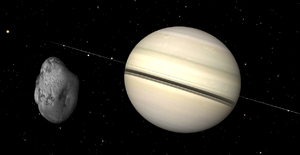
Pollux, officiellement Saturne XXXIV Pollux, est un satellite naturel de Saturne découvert sur des images prises le 21 octobre 2004 par la sonde Cassini-Huygens. L'équipe, menée par Carolyn C. Porco, est créditée dans son ensemble. Peu de détails sont disponibles pour le moment.